Tourism in South Africa

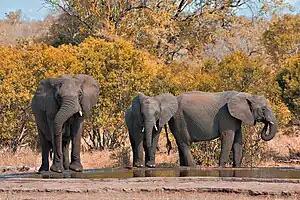
Elephant family at an artificial waterhole in the Kruger National Park, in Mpumalanga

South Africa is ranked nineteenth out of the world's twenty megadiverse countries South Africa is home to a large variety of animal life. Among the large mammals found in the northern bushveld include lions, leopards, cheetahs, white rhinoceroses, blue wildebeest, kudus, impalas, hyenas, hippopotamuses and giraffes. A significant extent of the bushveld exists in the north-east, including the Kruger National Park, one of the largest game reserves in Africa, and the Sabi Sand Game Reserve.